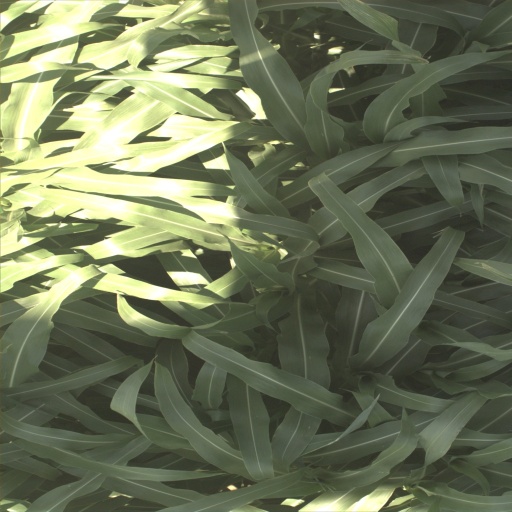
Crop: sorghum